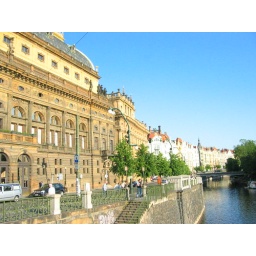
One of my favourite buildings in Prague. Very beautiful. All golden and glittery.